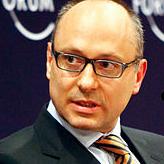
Age: 42